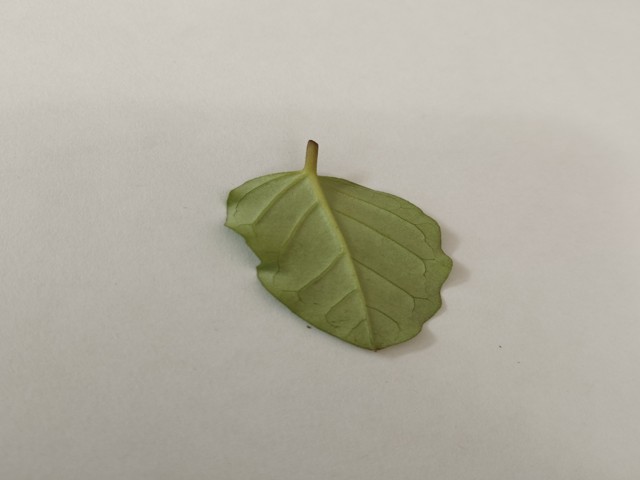
Plant: punarnava